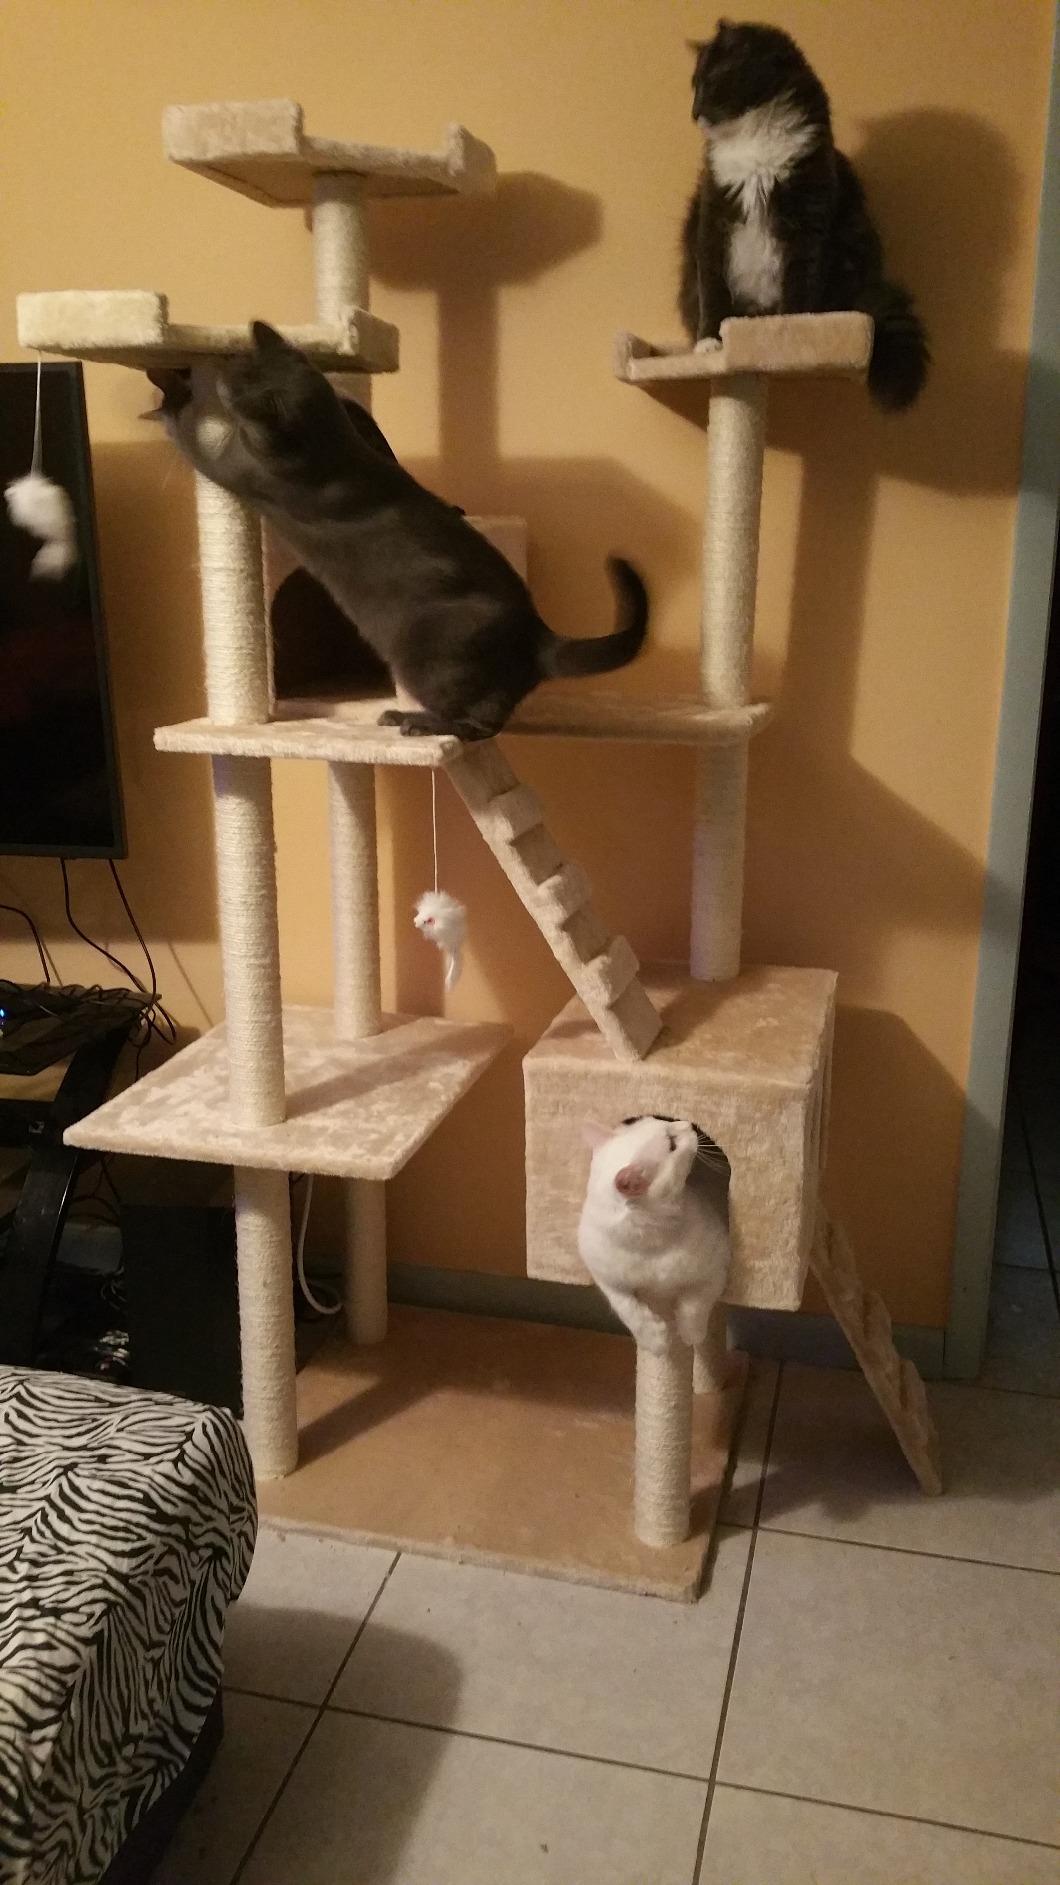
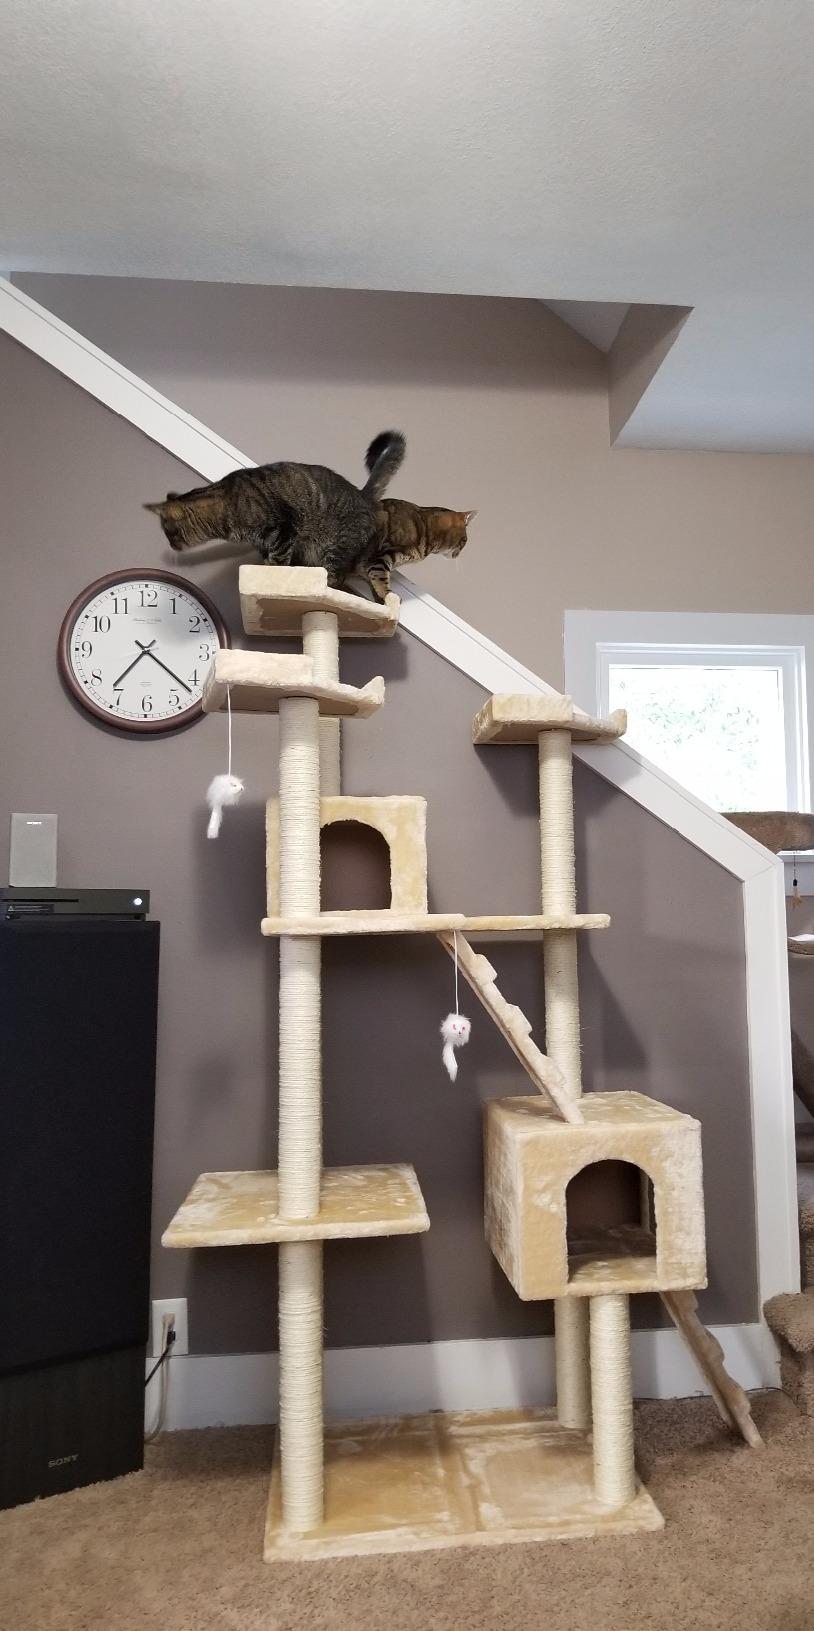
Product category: items_cat tree
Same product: yes